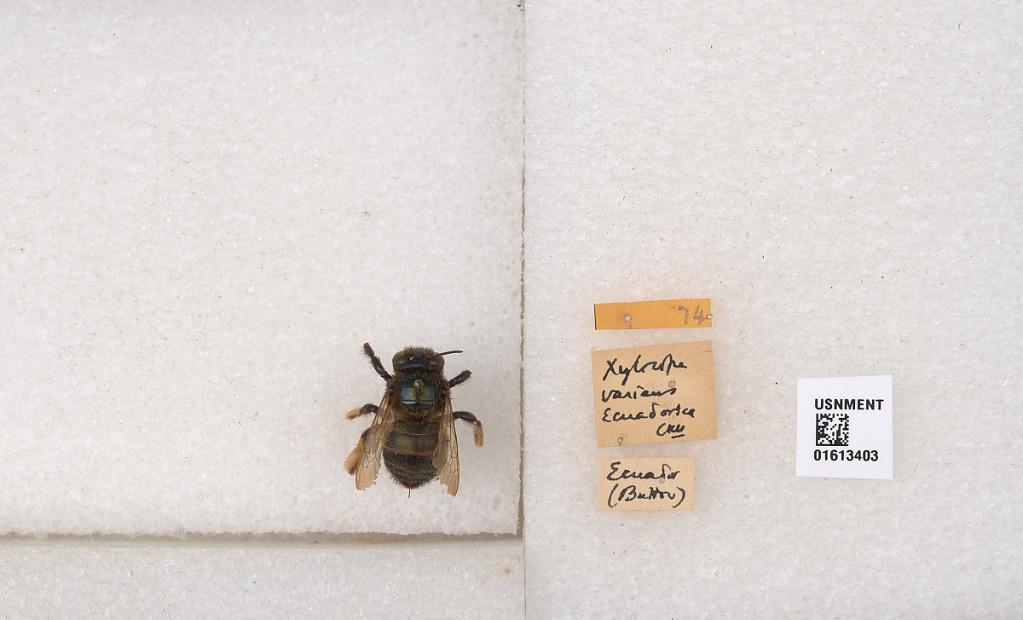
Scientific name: Xylocopa (Schonnherria) varians ecuadorica Cockerell
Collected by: Bolton
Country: Ecuador
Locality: Ecuador